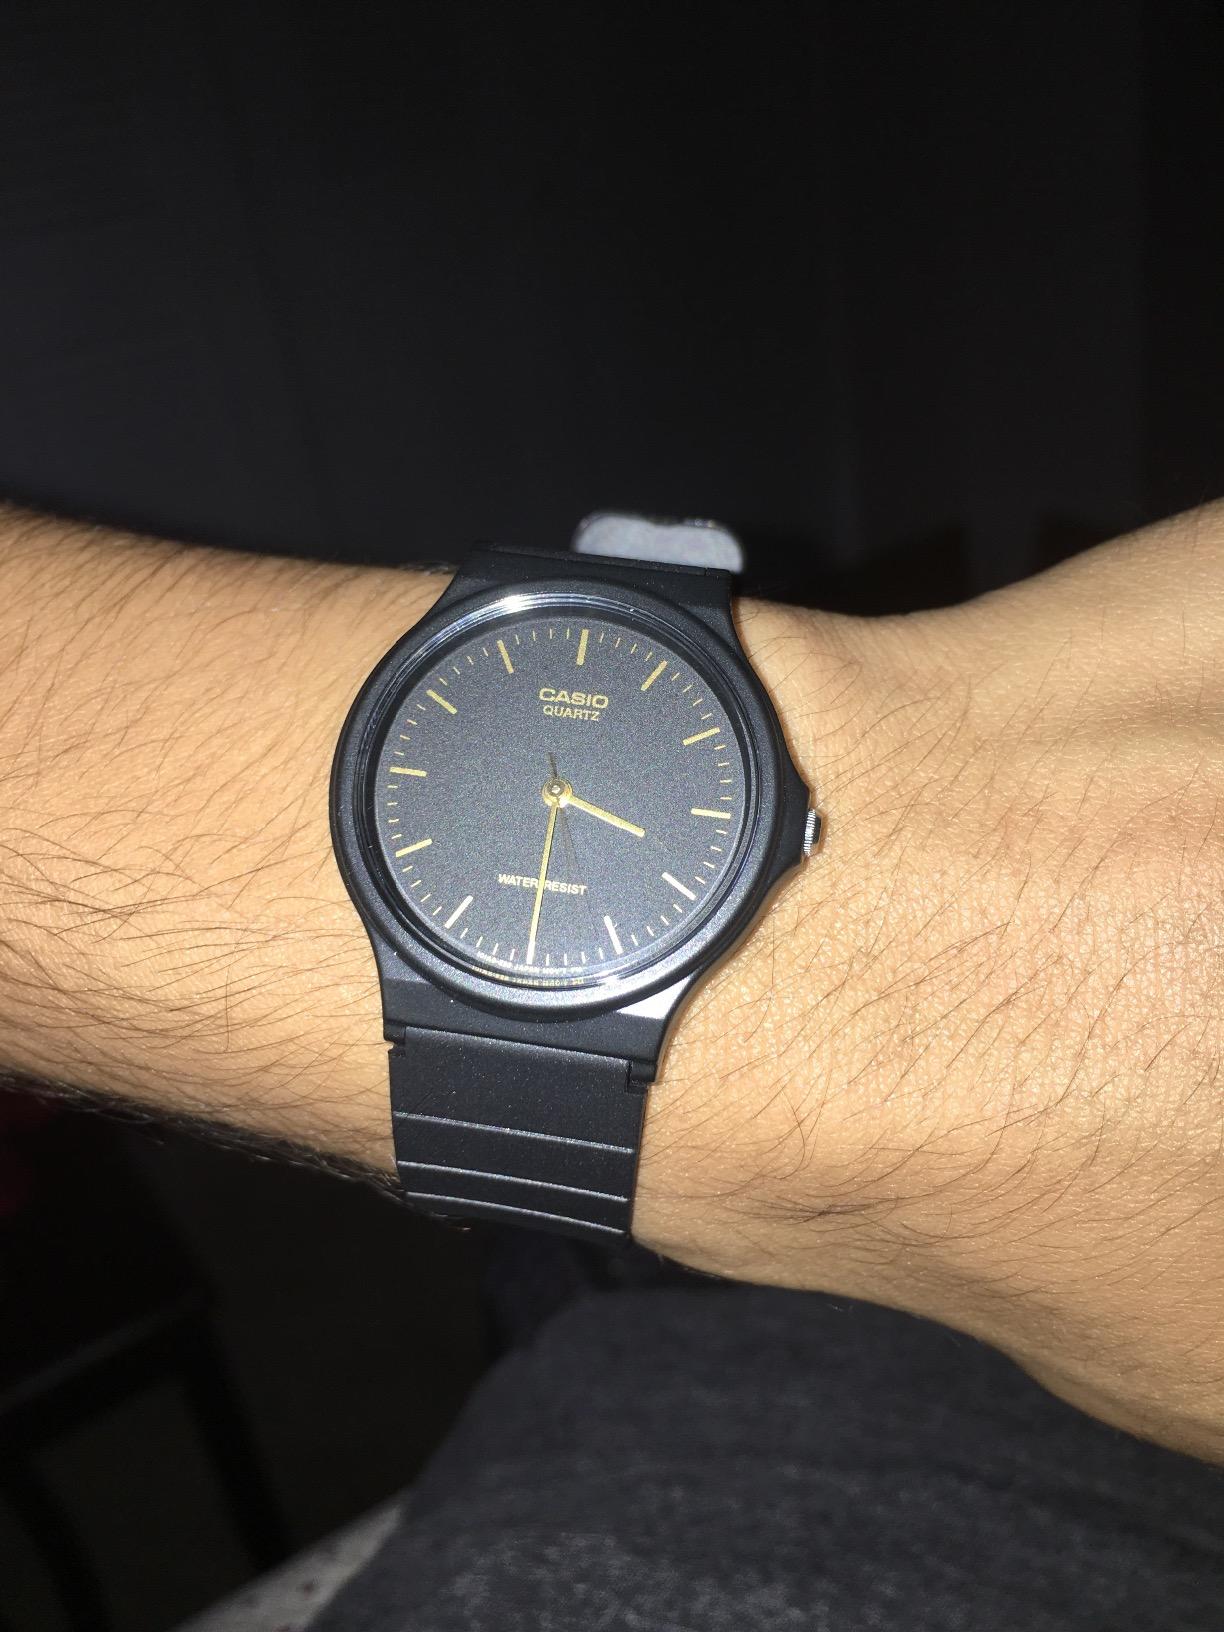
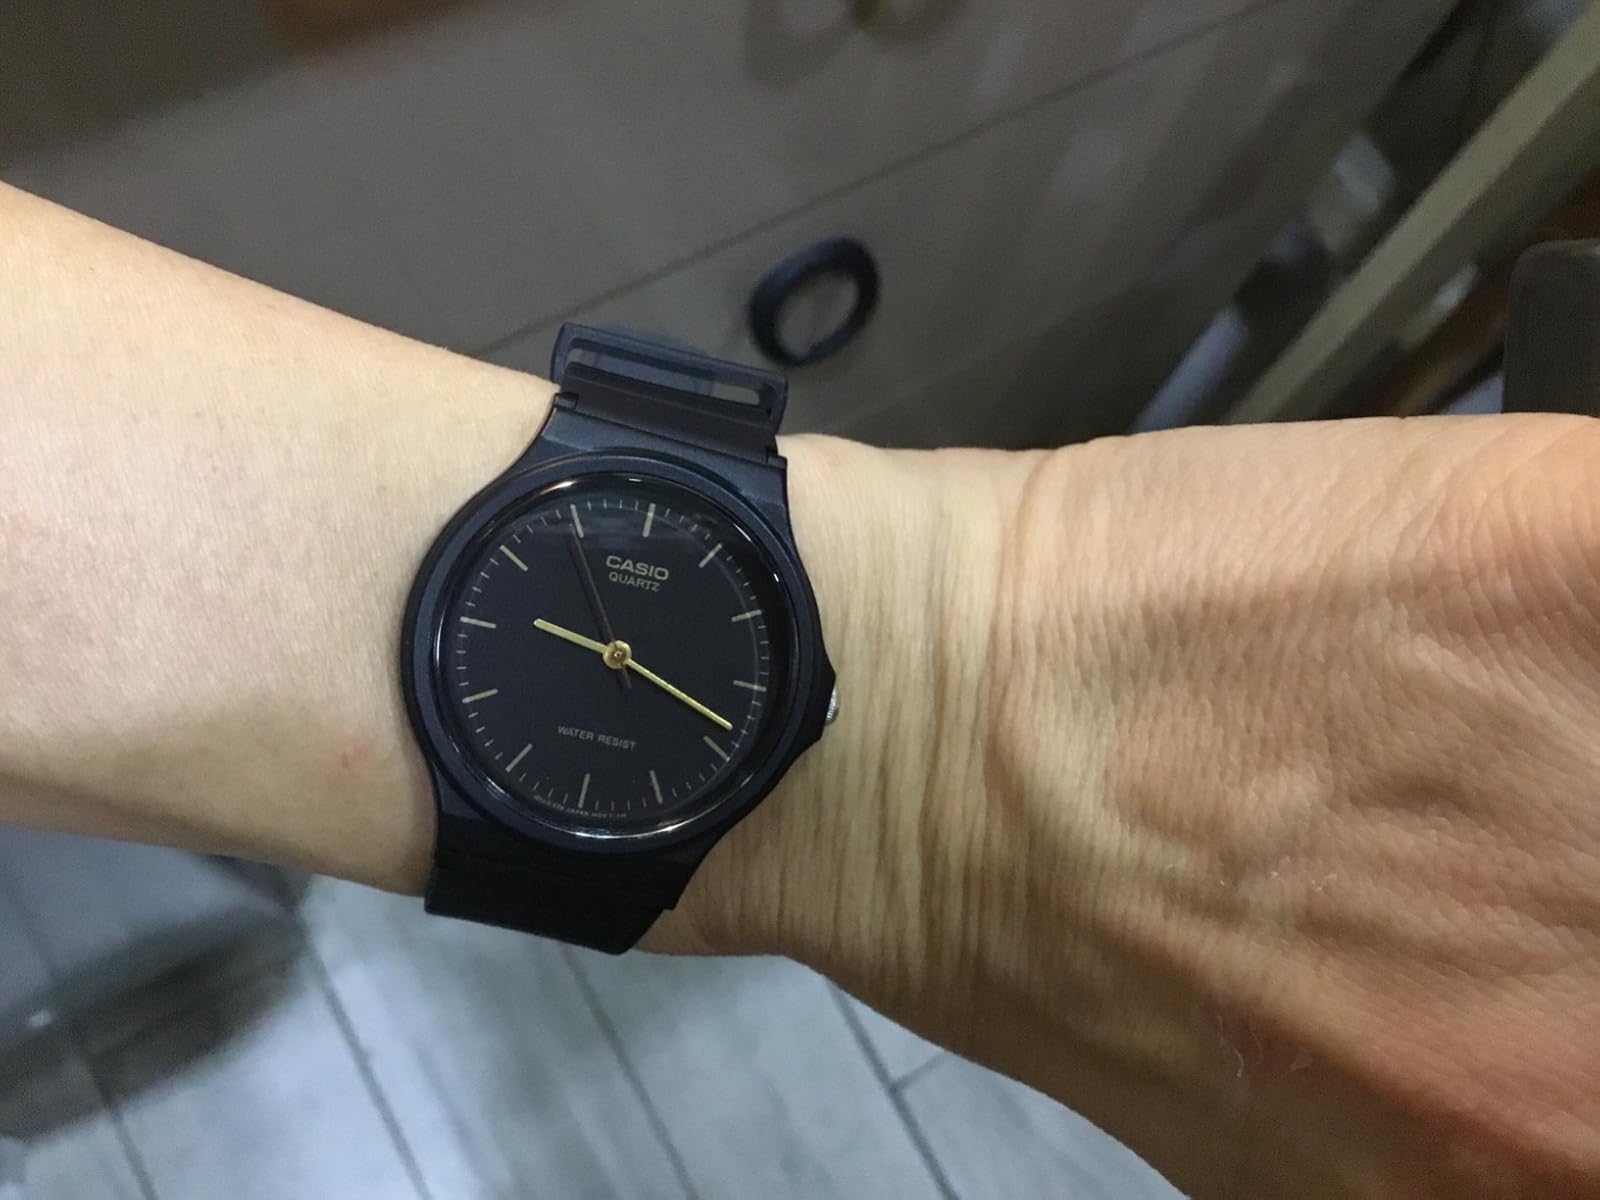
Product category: accessories_watch
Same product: yes